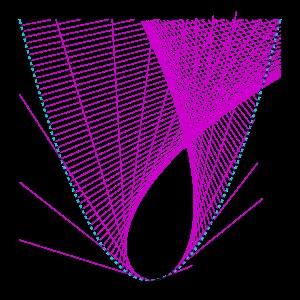
En géométrie, la cubique de Tschirnhausen est une courbe algébrique définie par l'équation polaire